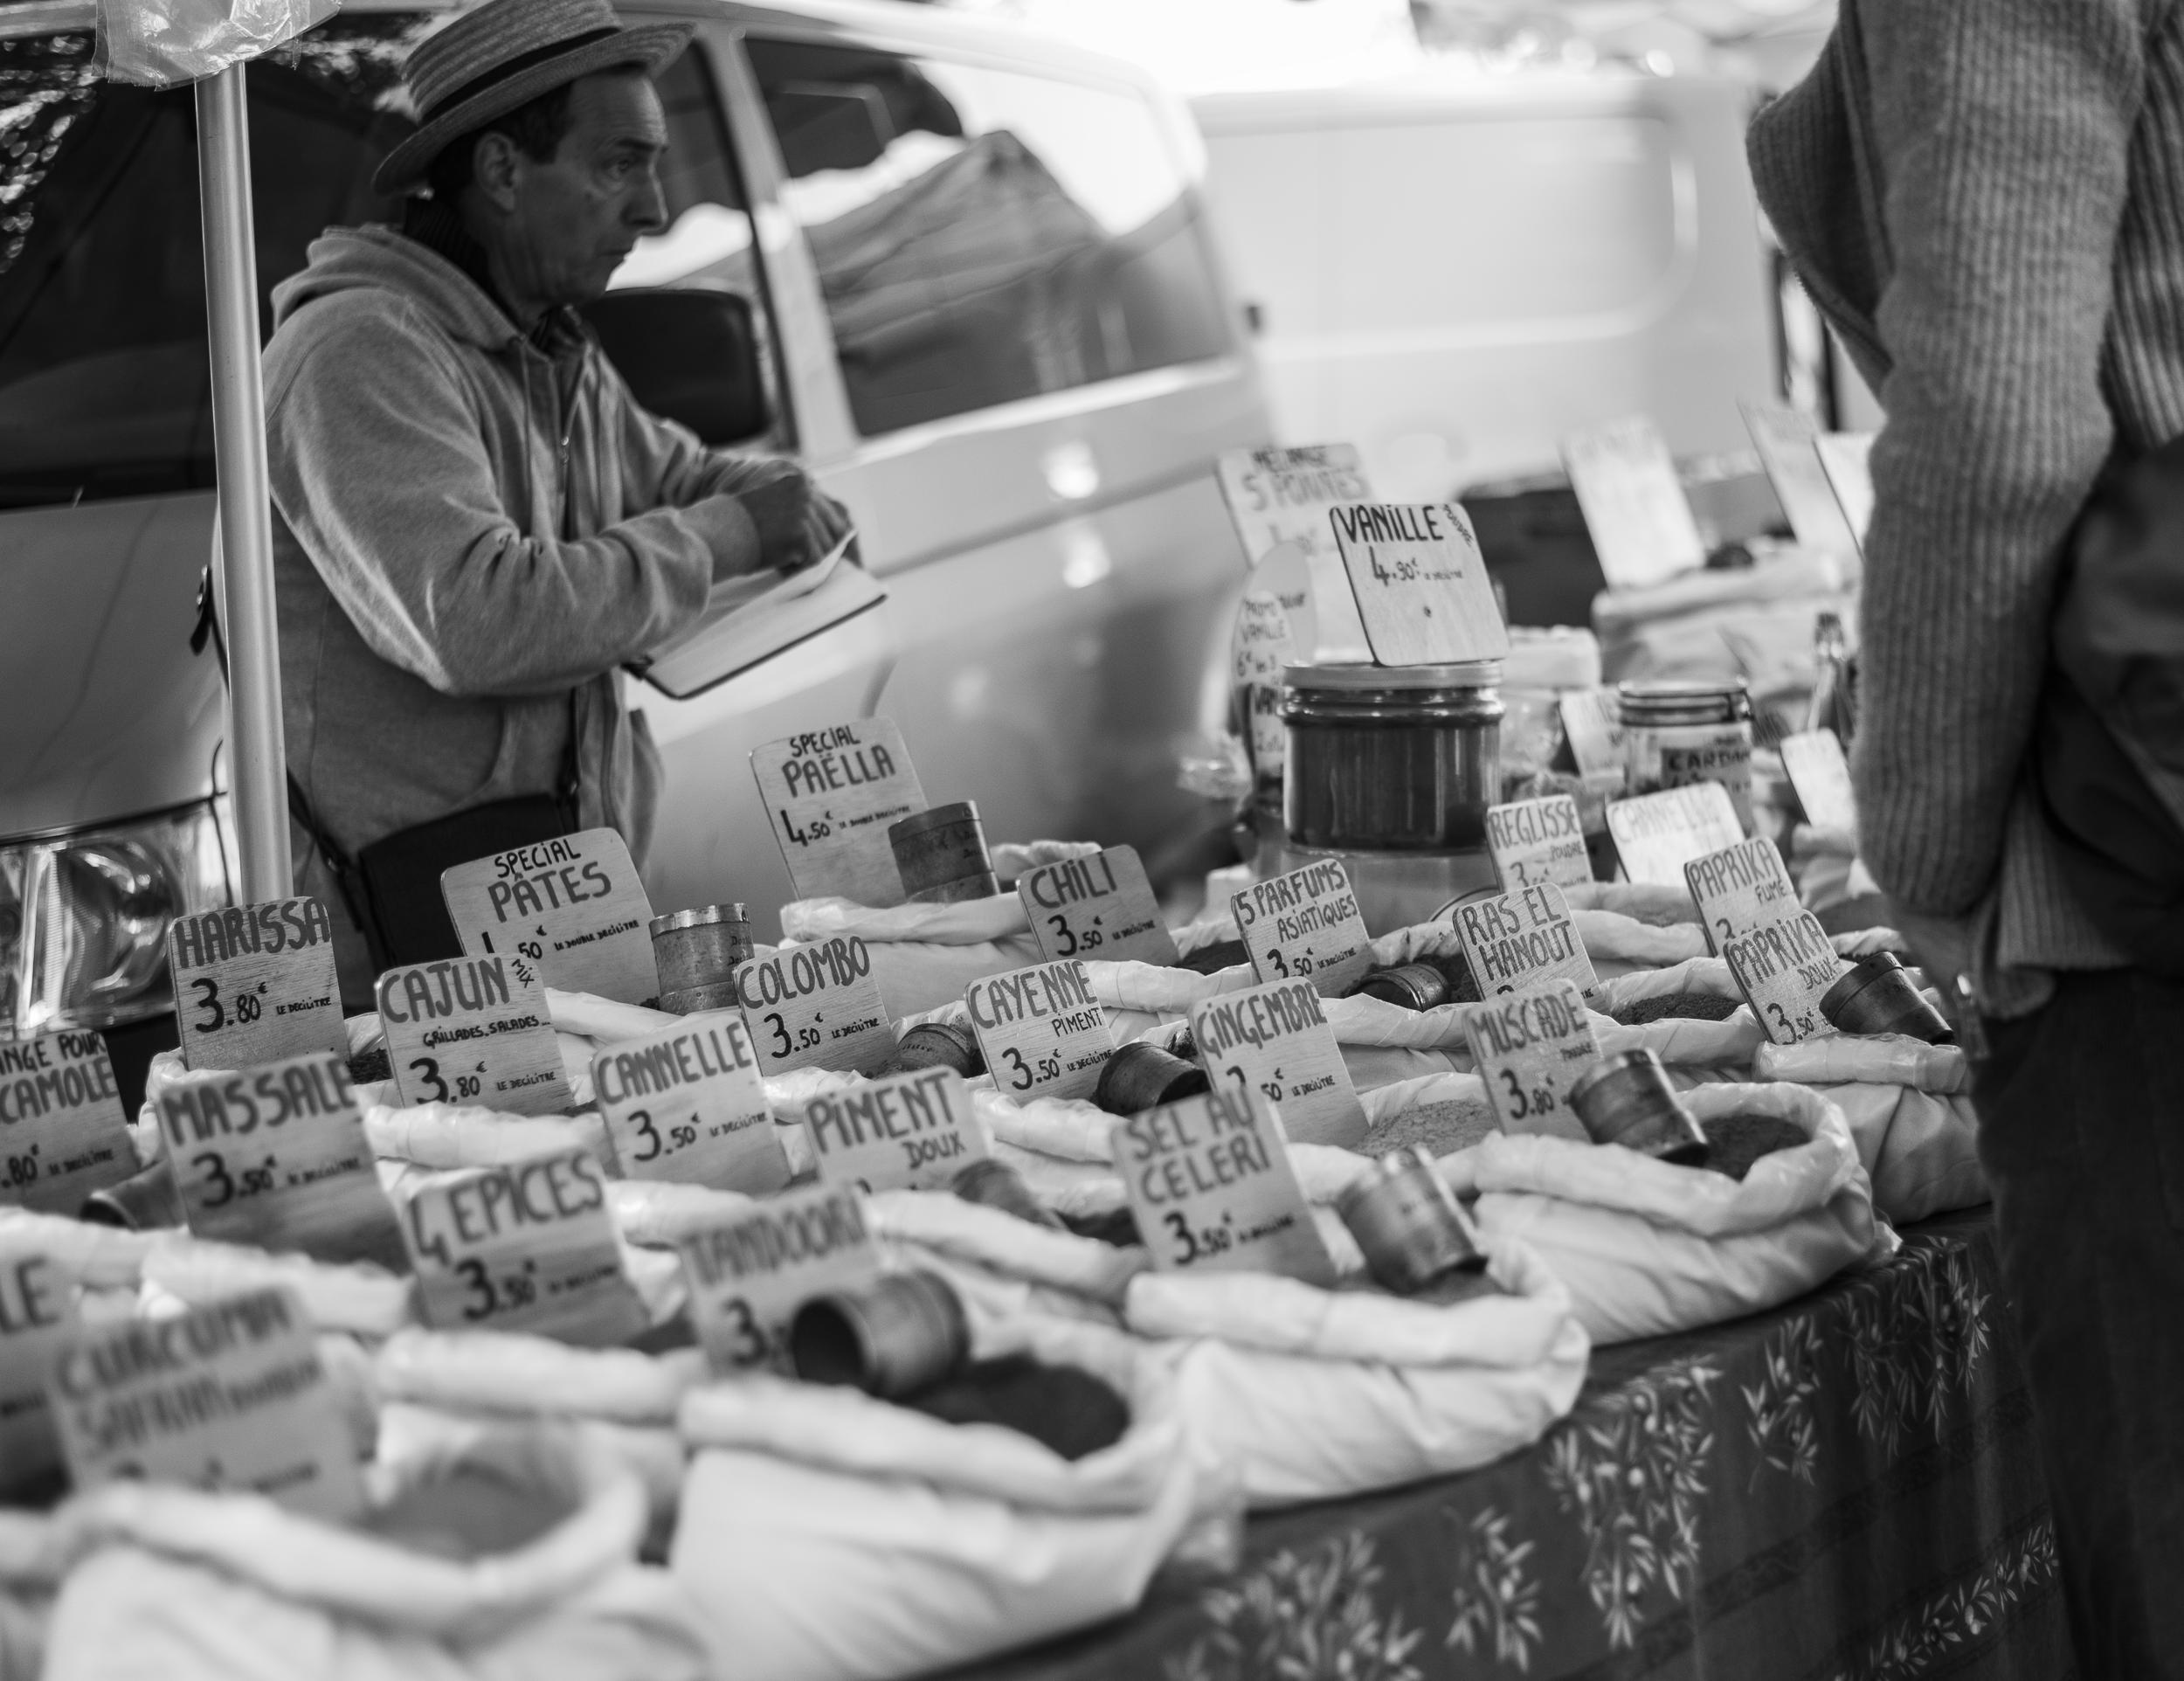
black and white, photography, europe, nikon, monochrome, bw, photograph, provence, noir, blanc, nikkor, d750, nb, marches, curuyann, curu, yann, monochrome photography